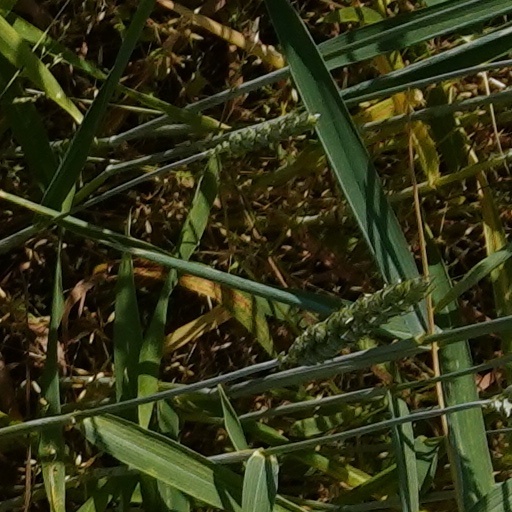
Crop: wheat